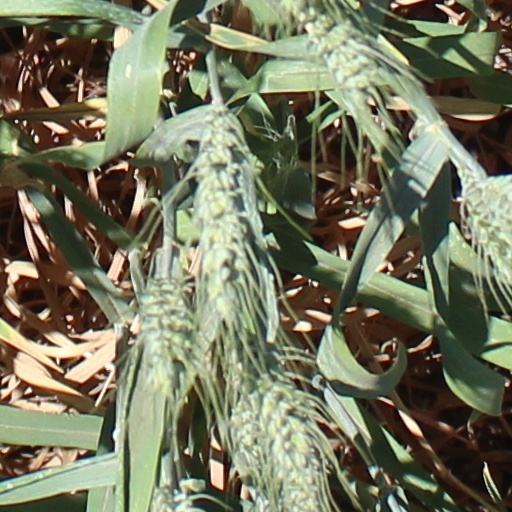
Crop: wheat